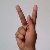
The image shows a hand gesture representing the letter 'K' in Indian Sign Language.